Imidoyl chloride

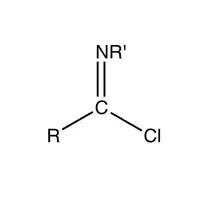
Imidoyl chloride functional group

Imidoyl chlorides are organic compounds that contain the functional group RC(NR')Cl. A double bond exist between the R'N and the carbon centre. These compounds are analogues of acyl chloride. Imidoyl chlorides tend to be highly reactive and are more commonly found as intermediates in a wide variety of synthetic procedures. Such procedures include Gattermann aldehyde synthesis, Houben-Hoesch ketone synthesis, and the Beckmann rearrangement. Their chemistry is related to that of enamines and their tautomers when the α hydrogen is next to the C=N bond. Many chlorinated N-heterocycles are formally imidoyl chlorides, e.g. 2-chloropyridine, 2, 4, and 6-chloropyrimidines.